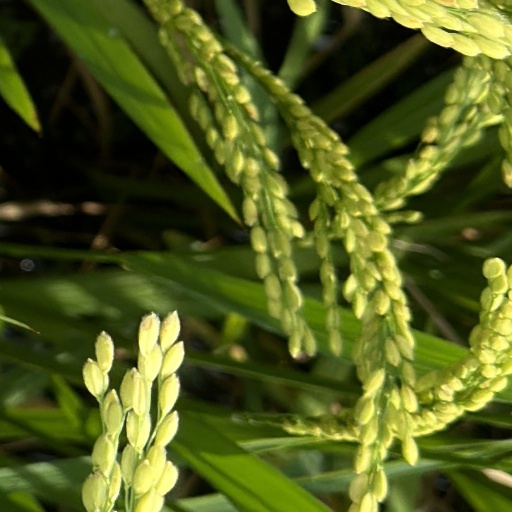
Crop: rice